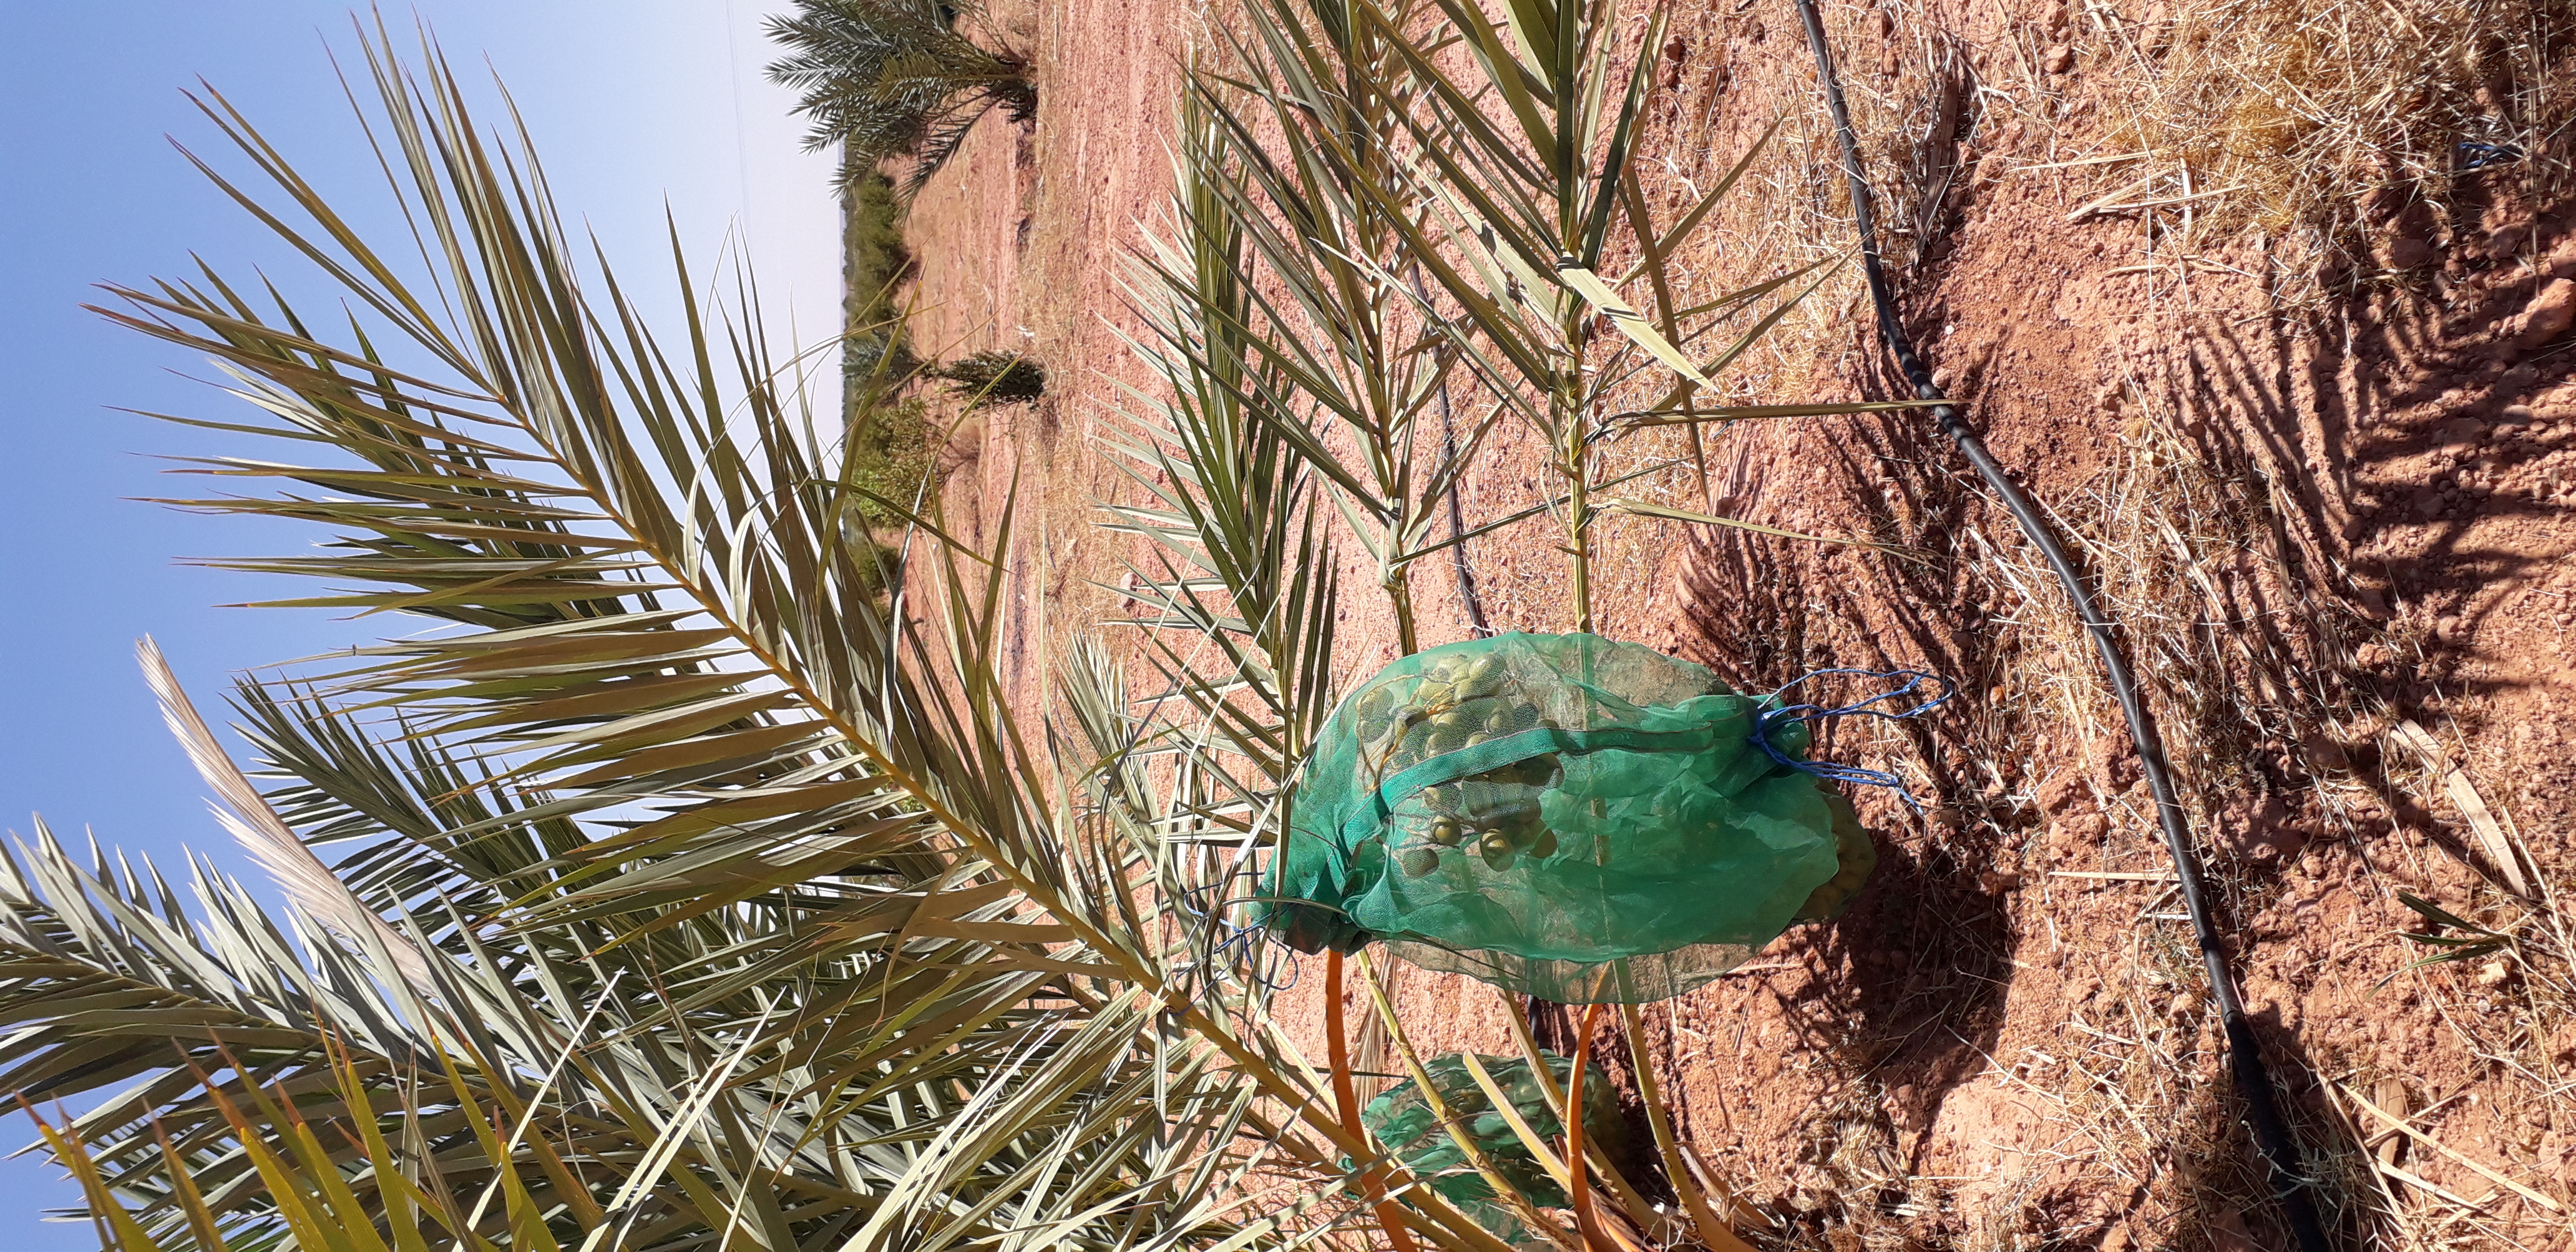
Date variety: Boufagous